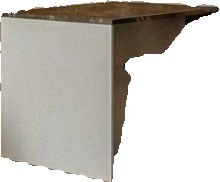
Surface category: worktop